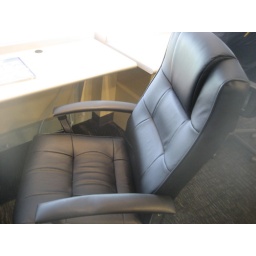
luxurious chair in the press box